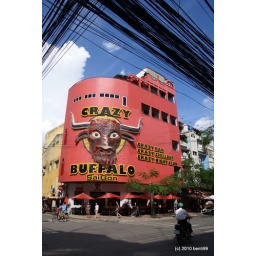
A prominent bar in Saigon's backpacker hub. More power lines crisscross the blue sky.